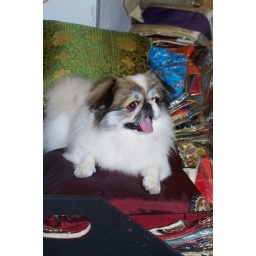
Display dog in the market